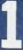
Number: 1